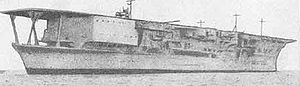
Kidō Butai
Kaga
Kidō Butai var navnet på den største japanske flådestyrke i begyndelsen af 2. Verdenskrig i Stillehavet. Den blev opstillet af den japanske flåde ved etableringen af den 1. marineluftflåde den 10. april 1941. Kernen i denne flåde var de dengang syv hangarskibe med deres 474 kampfly.